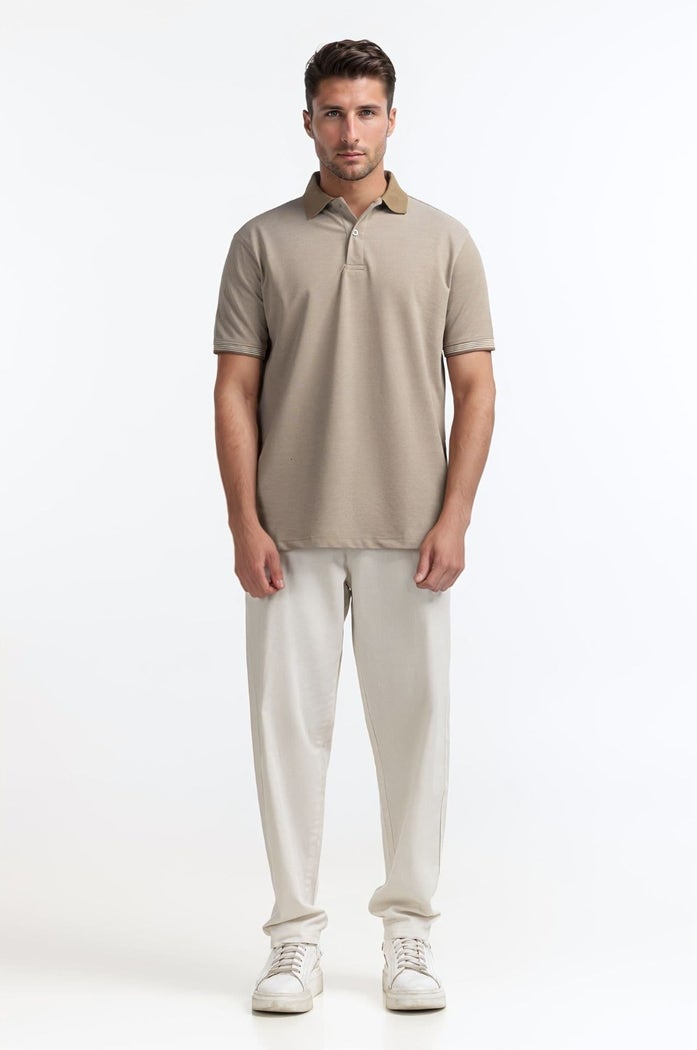
beige slim fit piqu polo shirt